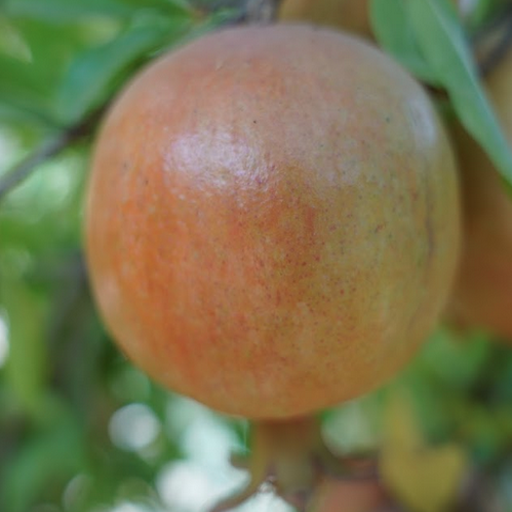
Label: Healthy